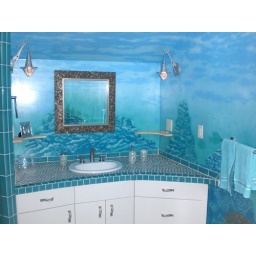
the bathroom in our house